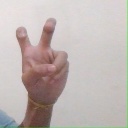
अक्षर: ई